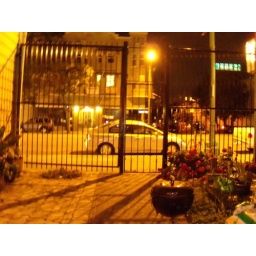
Ah, so inviting and relaxing...Later i took the flowers and grill and stuff and threw it all over the fuckin fence into the street.